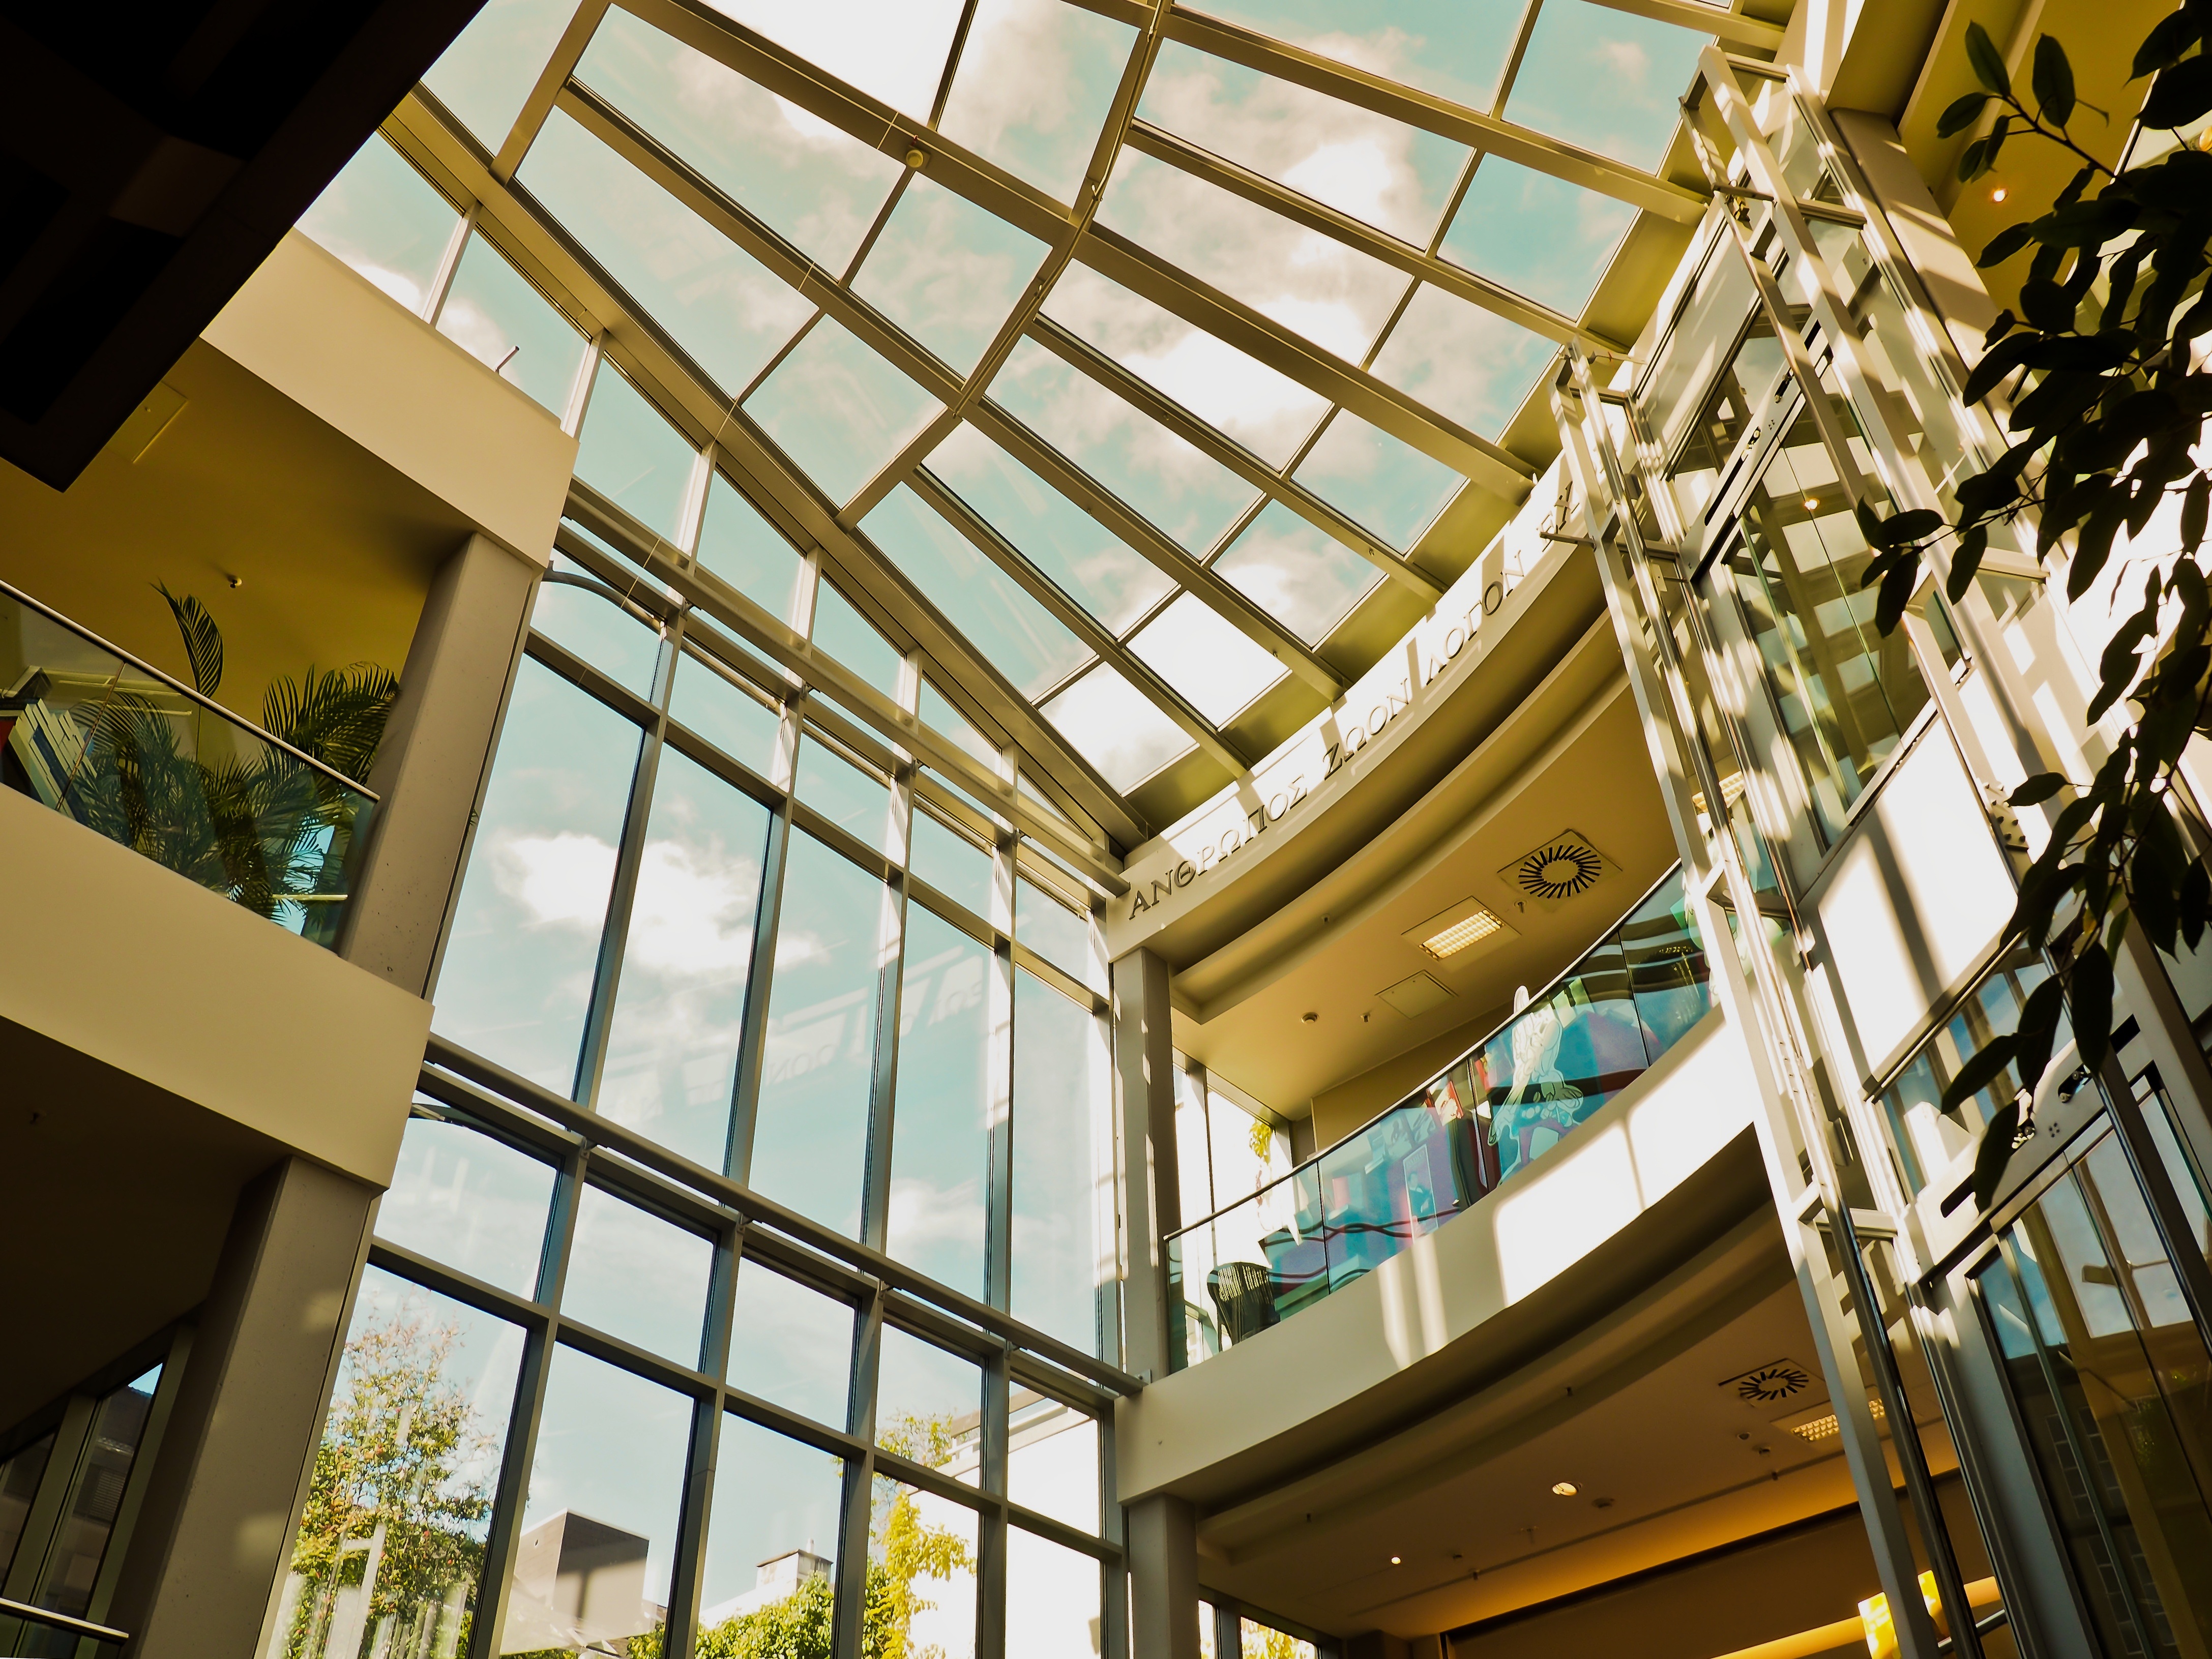
architecture, window, facade, modern, interior design, inside, design, lobby, headquarters, low angle shot, dusseldorf, daylighting, shopping mall, building glass roof